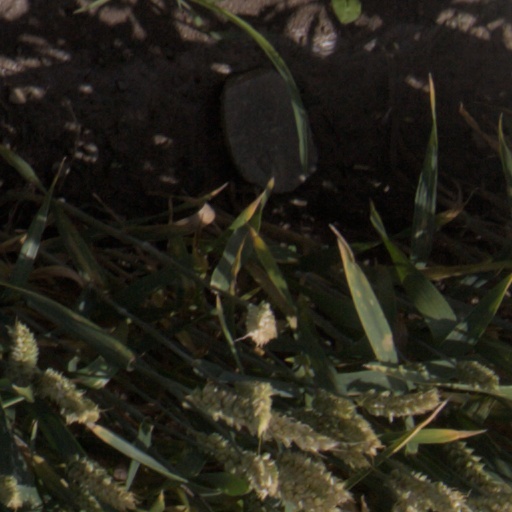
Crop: wheat